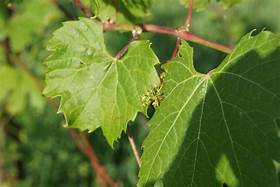
Label: Grapes